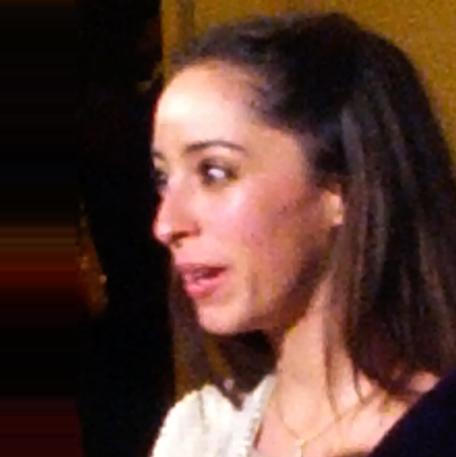
Age: 25